Berlin iron jewellery

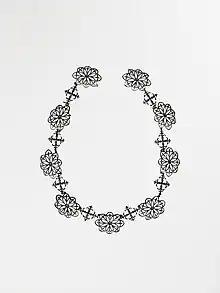
Example of the type of jewellery received by women in exchange for gold used to support the Napoleonic Wars. From the Birmingham Museum of Art.

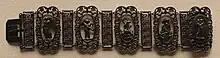
An example of a Berlin iron bracelet

Prior to production beginning in Berlin very similar jewellery was being produced in Gliwice and France.